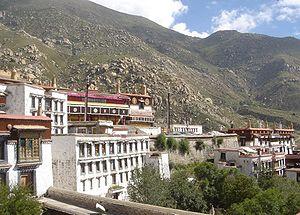
L'école gelug, guéloug, geluk, guéloukpa ou guélougpa, surnommée secte ou école des bonnets jaunes, est la plus récente des quatre lignées du bouddhisme tibétain.
Agvan Dorjiev, Agvan Lobsan Dorzhiev, Dorjieff ou Tsenyi Khempo est un moine bouddhiste gelugpa, un Khori-Bouriate, sujet russe, puis citoyen soviétique, né dans le village de Khara-Shibir, près d'Oulan-Oude, à l'est du lac Baïkal, en Bouriatie. Il fut un acteur majeur de la politique du Tibet des années 1890 à 1920, étant notamment l'ambassadeur du 13ᵉ dalaï-lama, Thubten Gyatso, auprès de la cour russe à Saint-Pétersbourg avant la Révolution d'Octobre. Il fut également le confident et l'ami du 13ᵉ dalaï-lama.